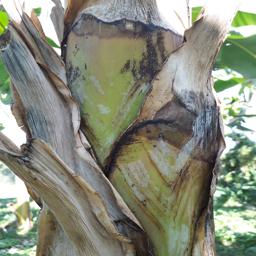
Label: BACTERIAL SOFT ROT